Japan men's national goalball team

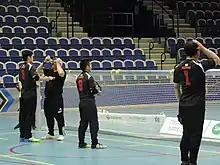
Eyeshade check at start of half, of the Japanese men's goalball team. World Goalball Championships, Malmö, Sweden (2018).

The team competed in the 2002 World Championships, in Rio de Janeiro, Brazil. From Pool B, the team placed last.